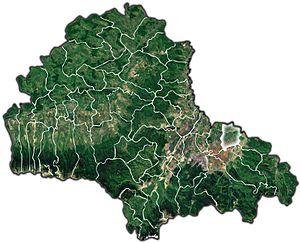
Prejmer est une commune du județ de Brașov, en Transylvanie, Roumanie. En 1993, le village de Prejmer et sa forteresse ont été inscrits au patrimoine mondial de l'UNESCO.